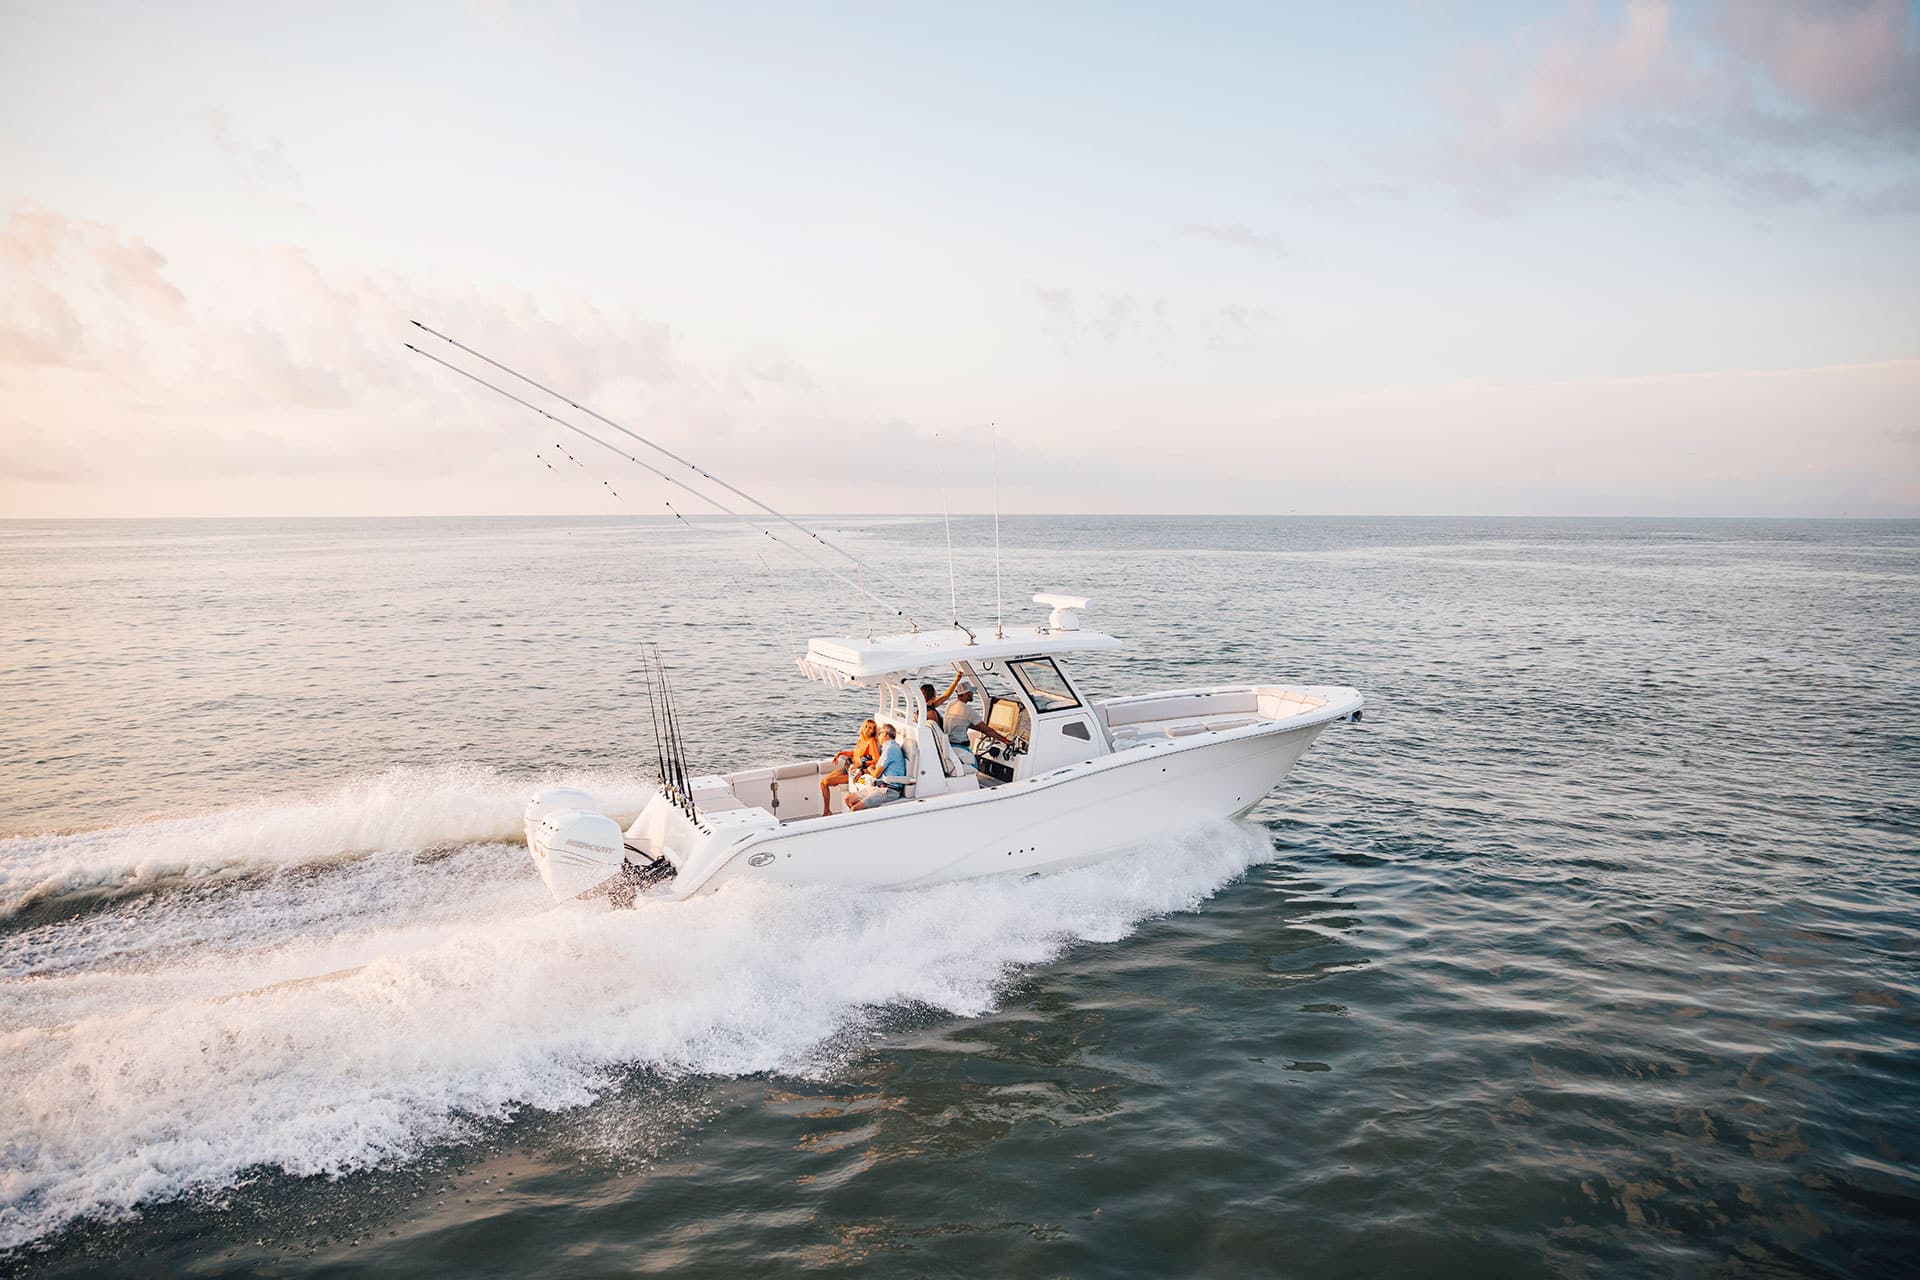
Vehicle type: Ships